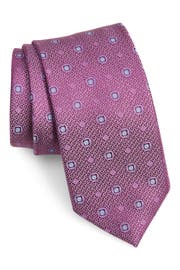
crisp geometric medallion mark a sleek tie crafted in america from pure italian silk